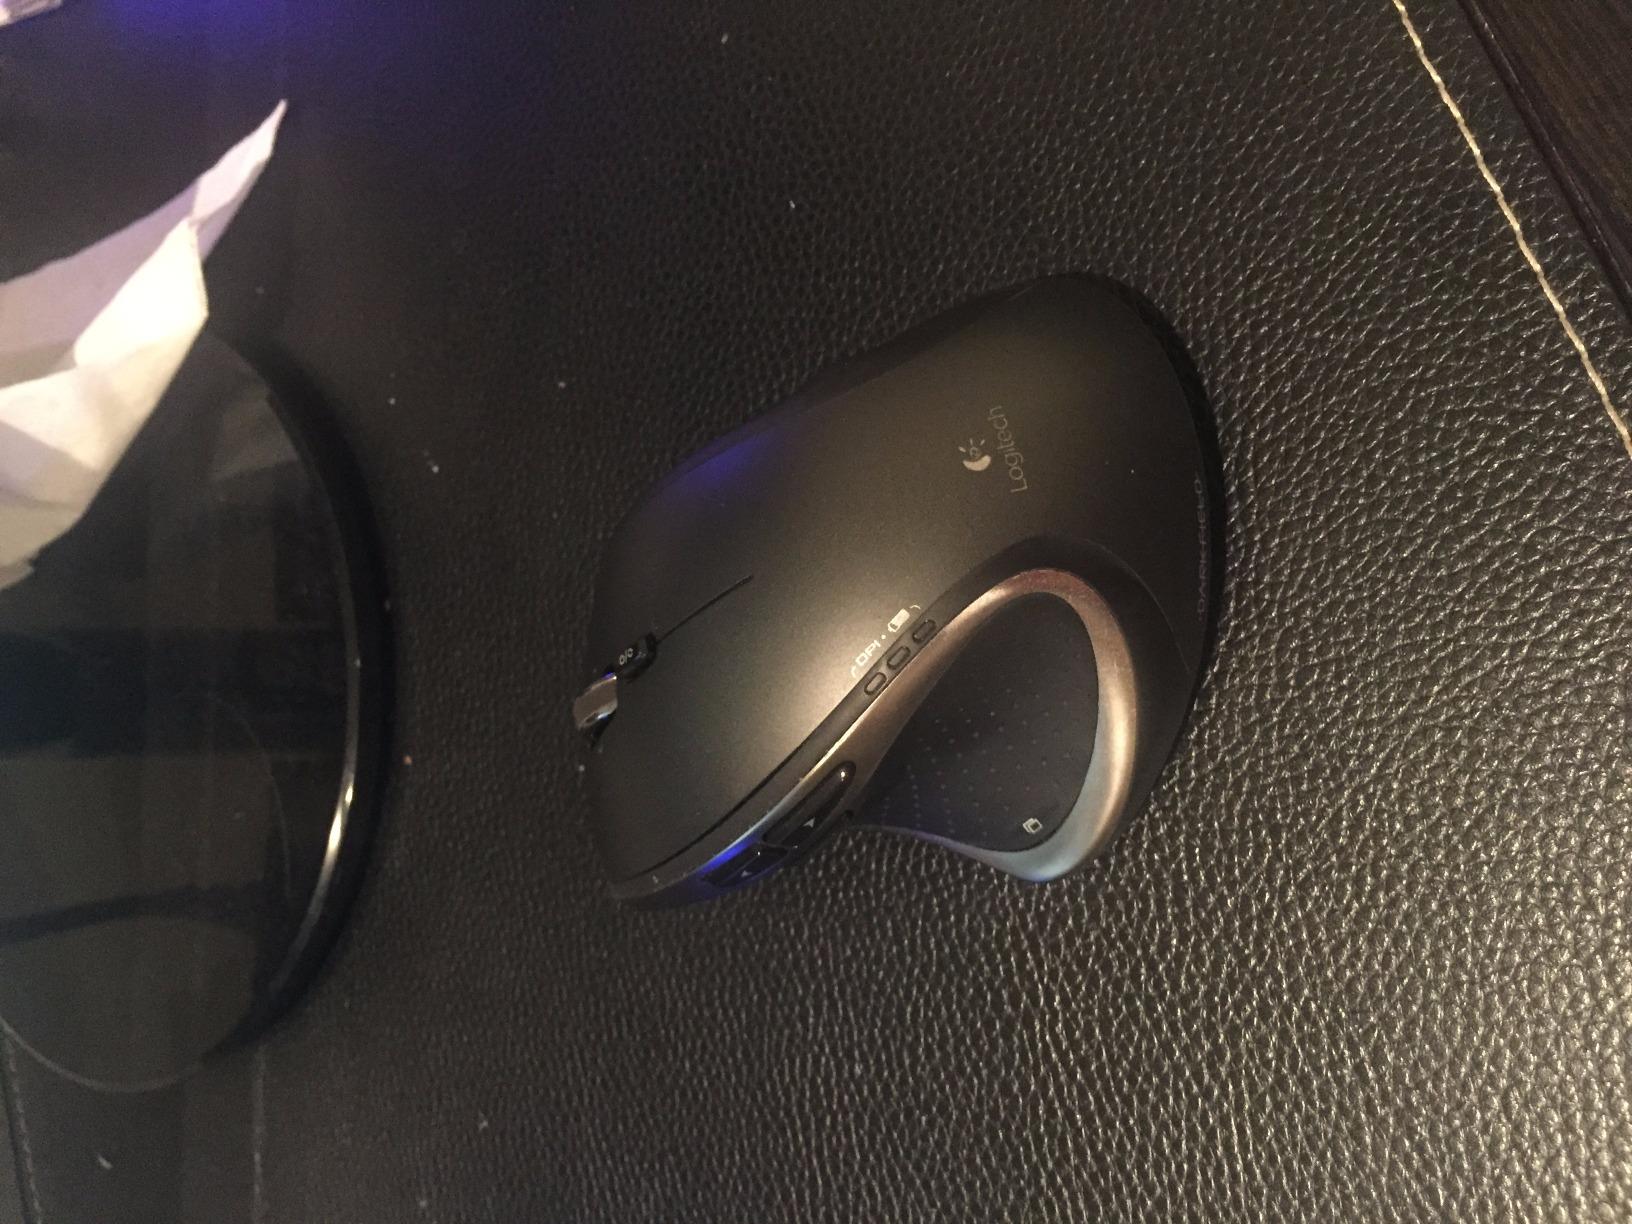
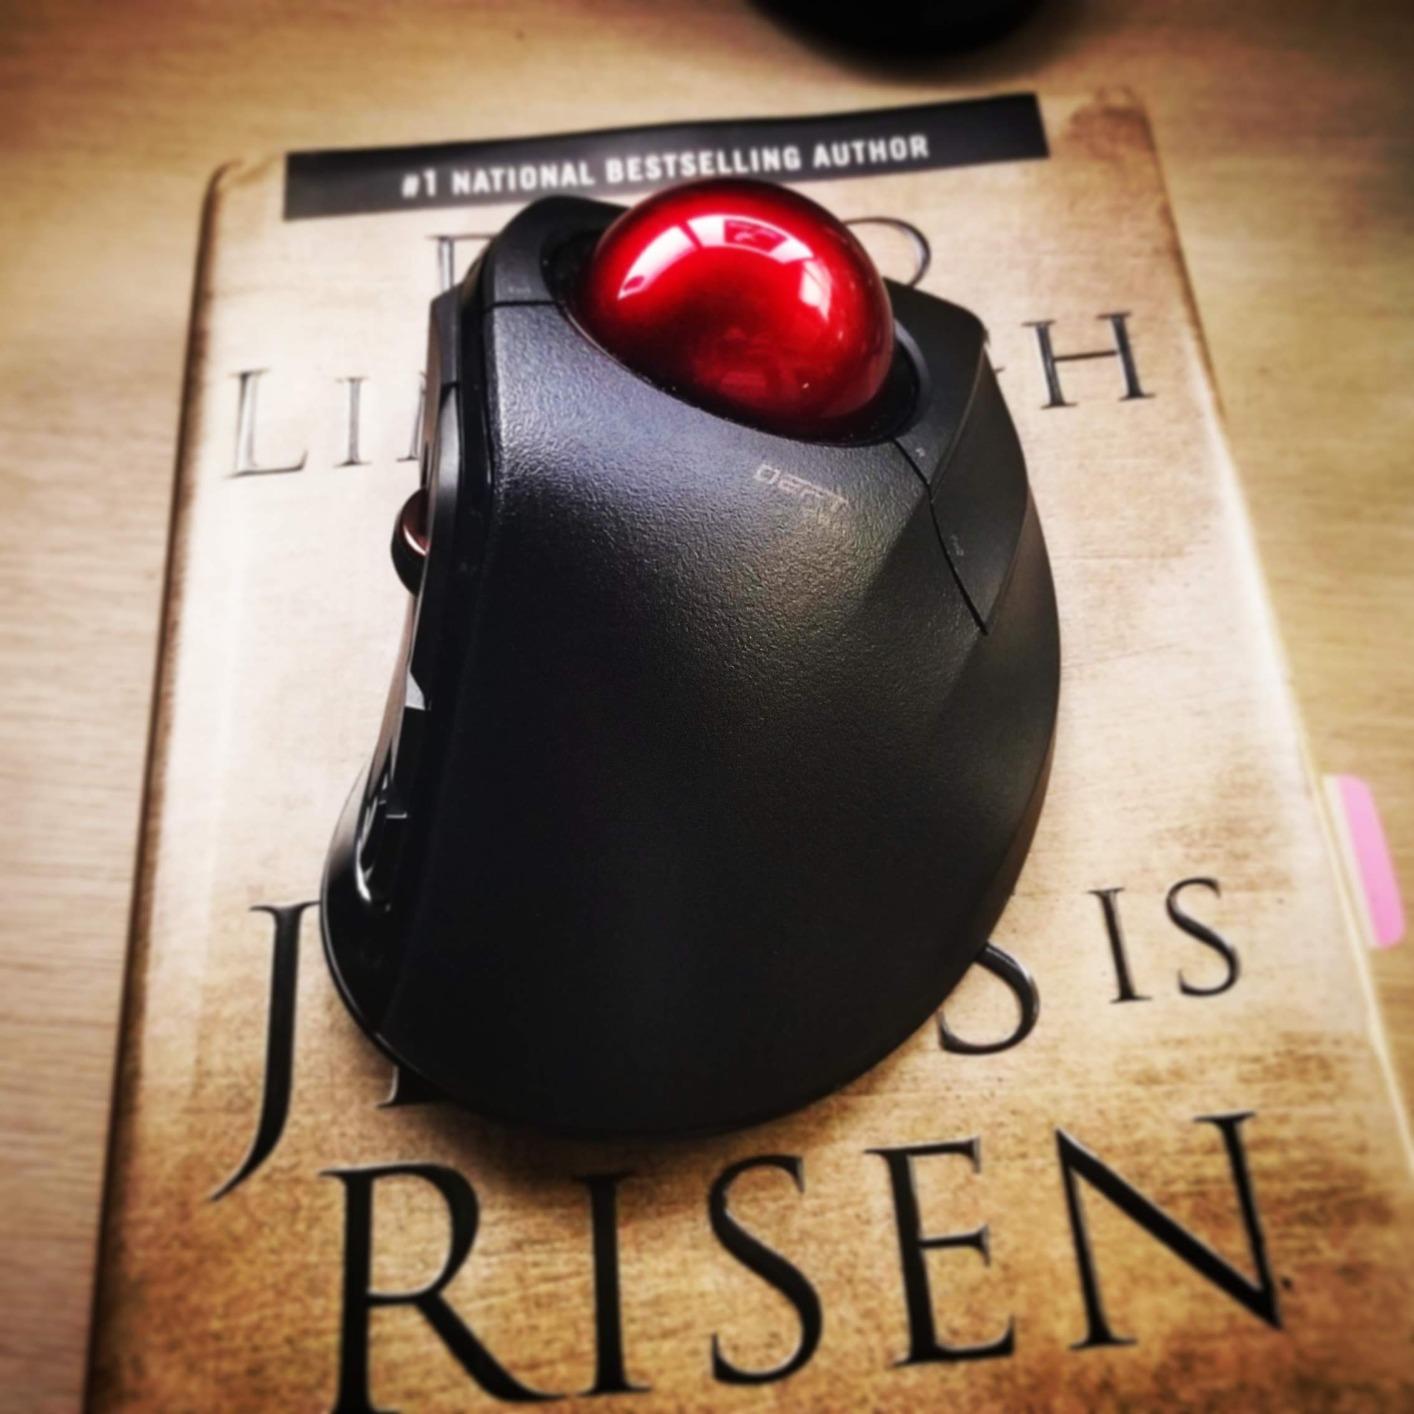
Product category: mouse
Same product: no